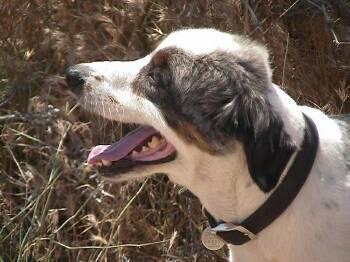
dog